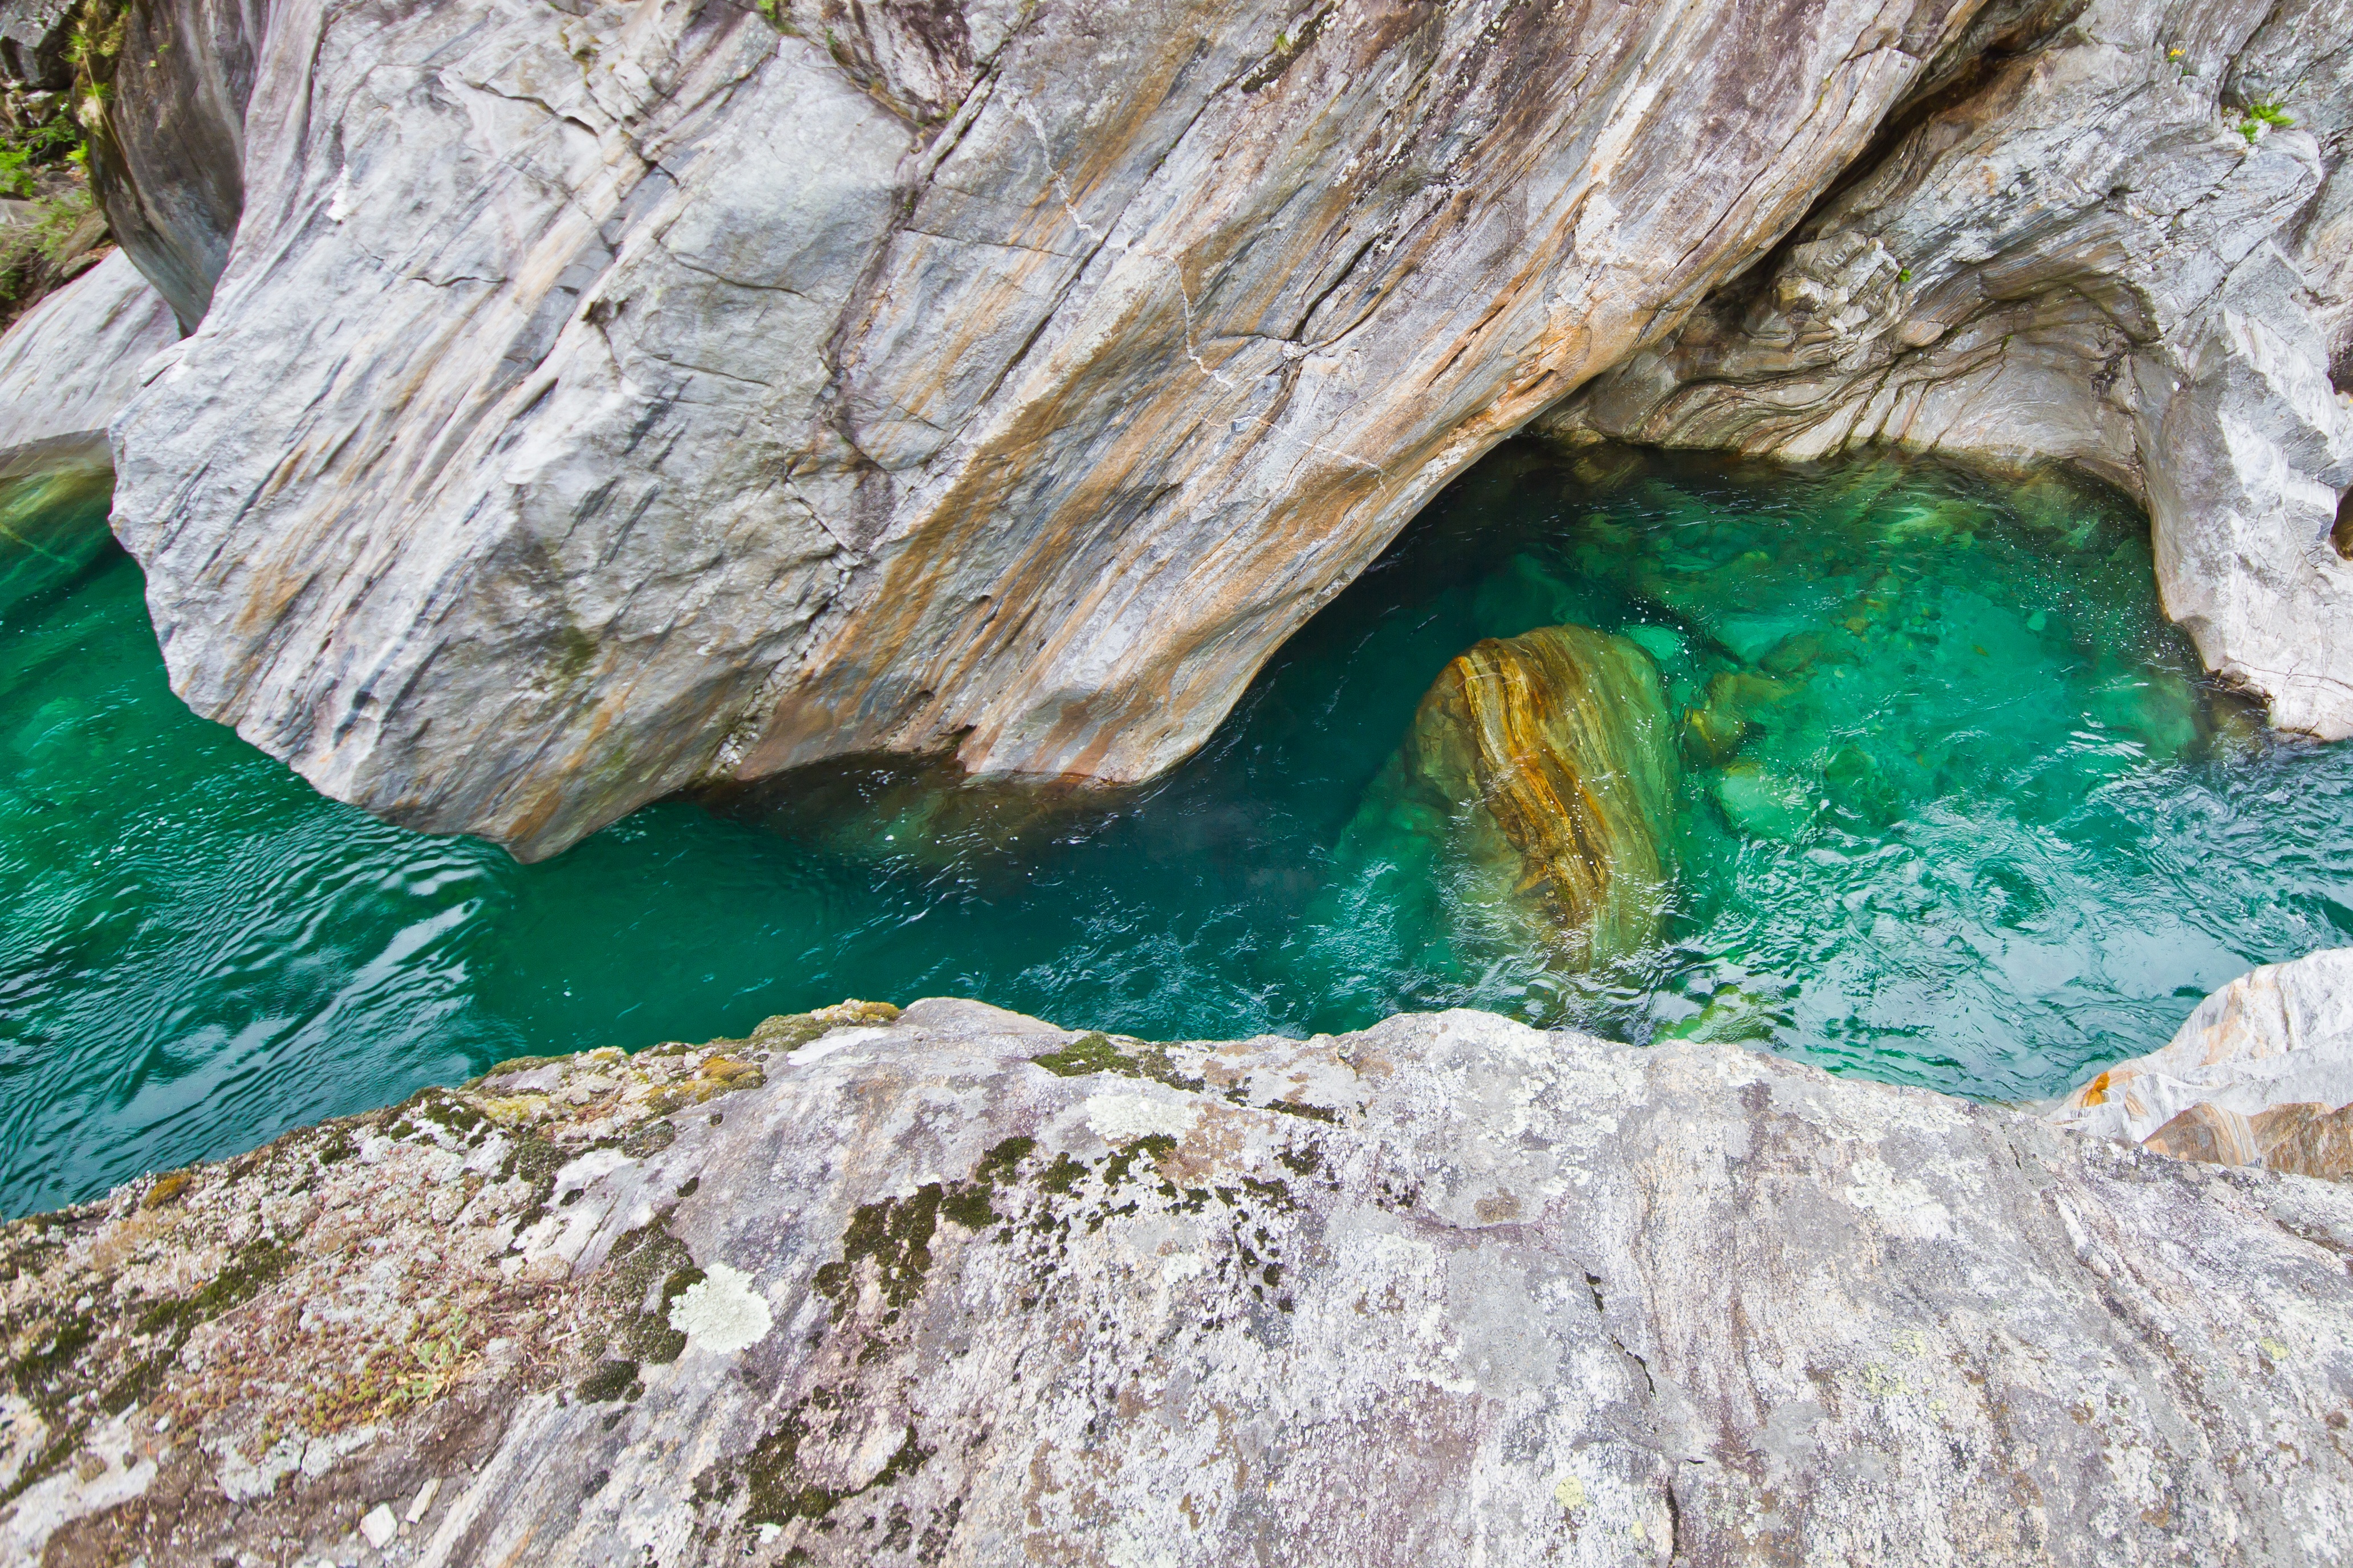
sea, coast, water, nature, rock, river, stone, formation, cliff, terrain, geology, water feature, wadi, verzasca, landform, natural arch, sea cave, geographical feature